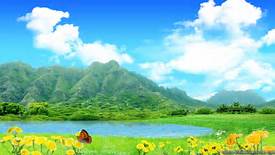
Weather: sun or clear